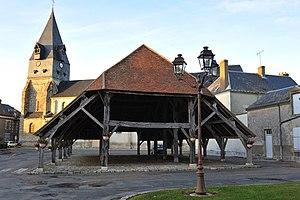
Halles, Aschères-le-Marché, Loiret, France
Aschères-le-Marché est une commune française située dans le département du Loiret en région Centre-Val de Loire.
La liste des monuments historiques du Loiret recense les monuments historiques situés dans le département français du Loiret.